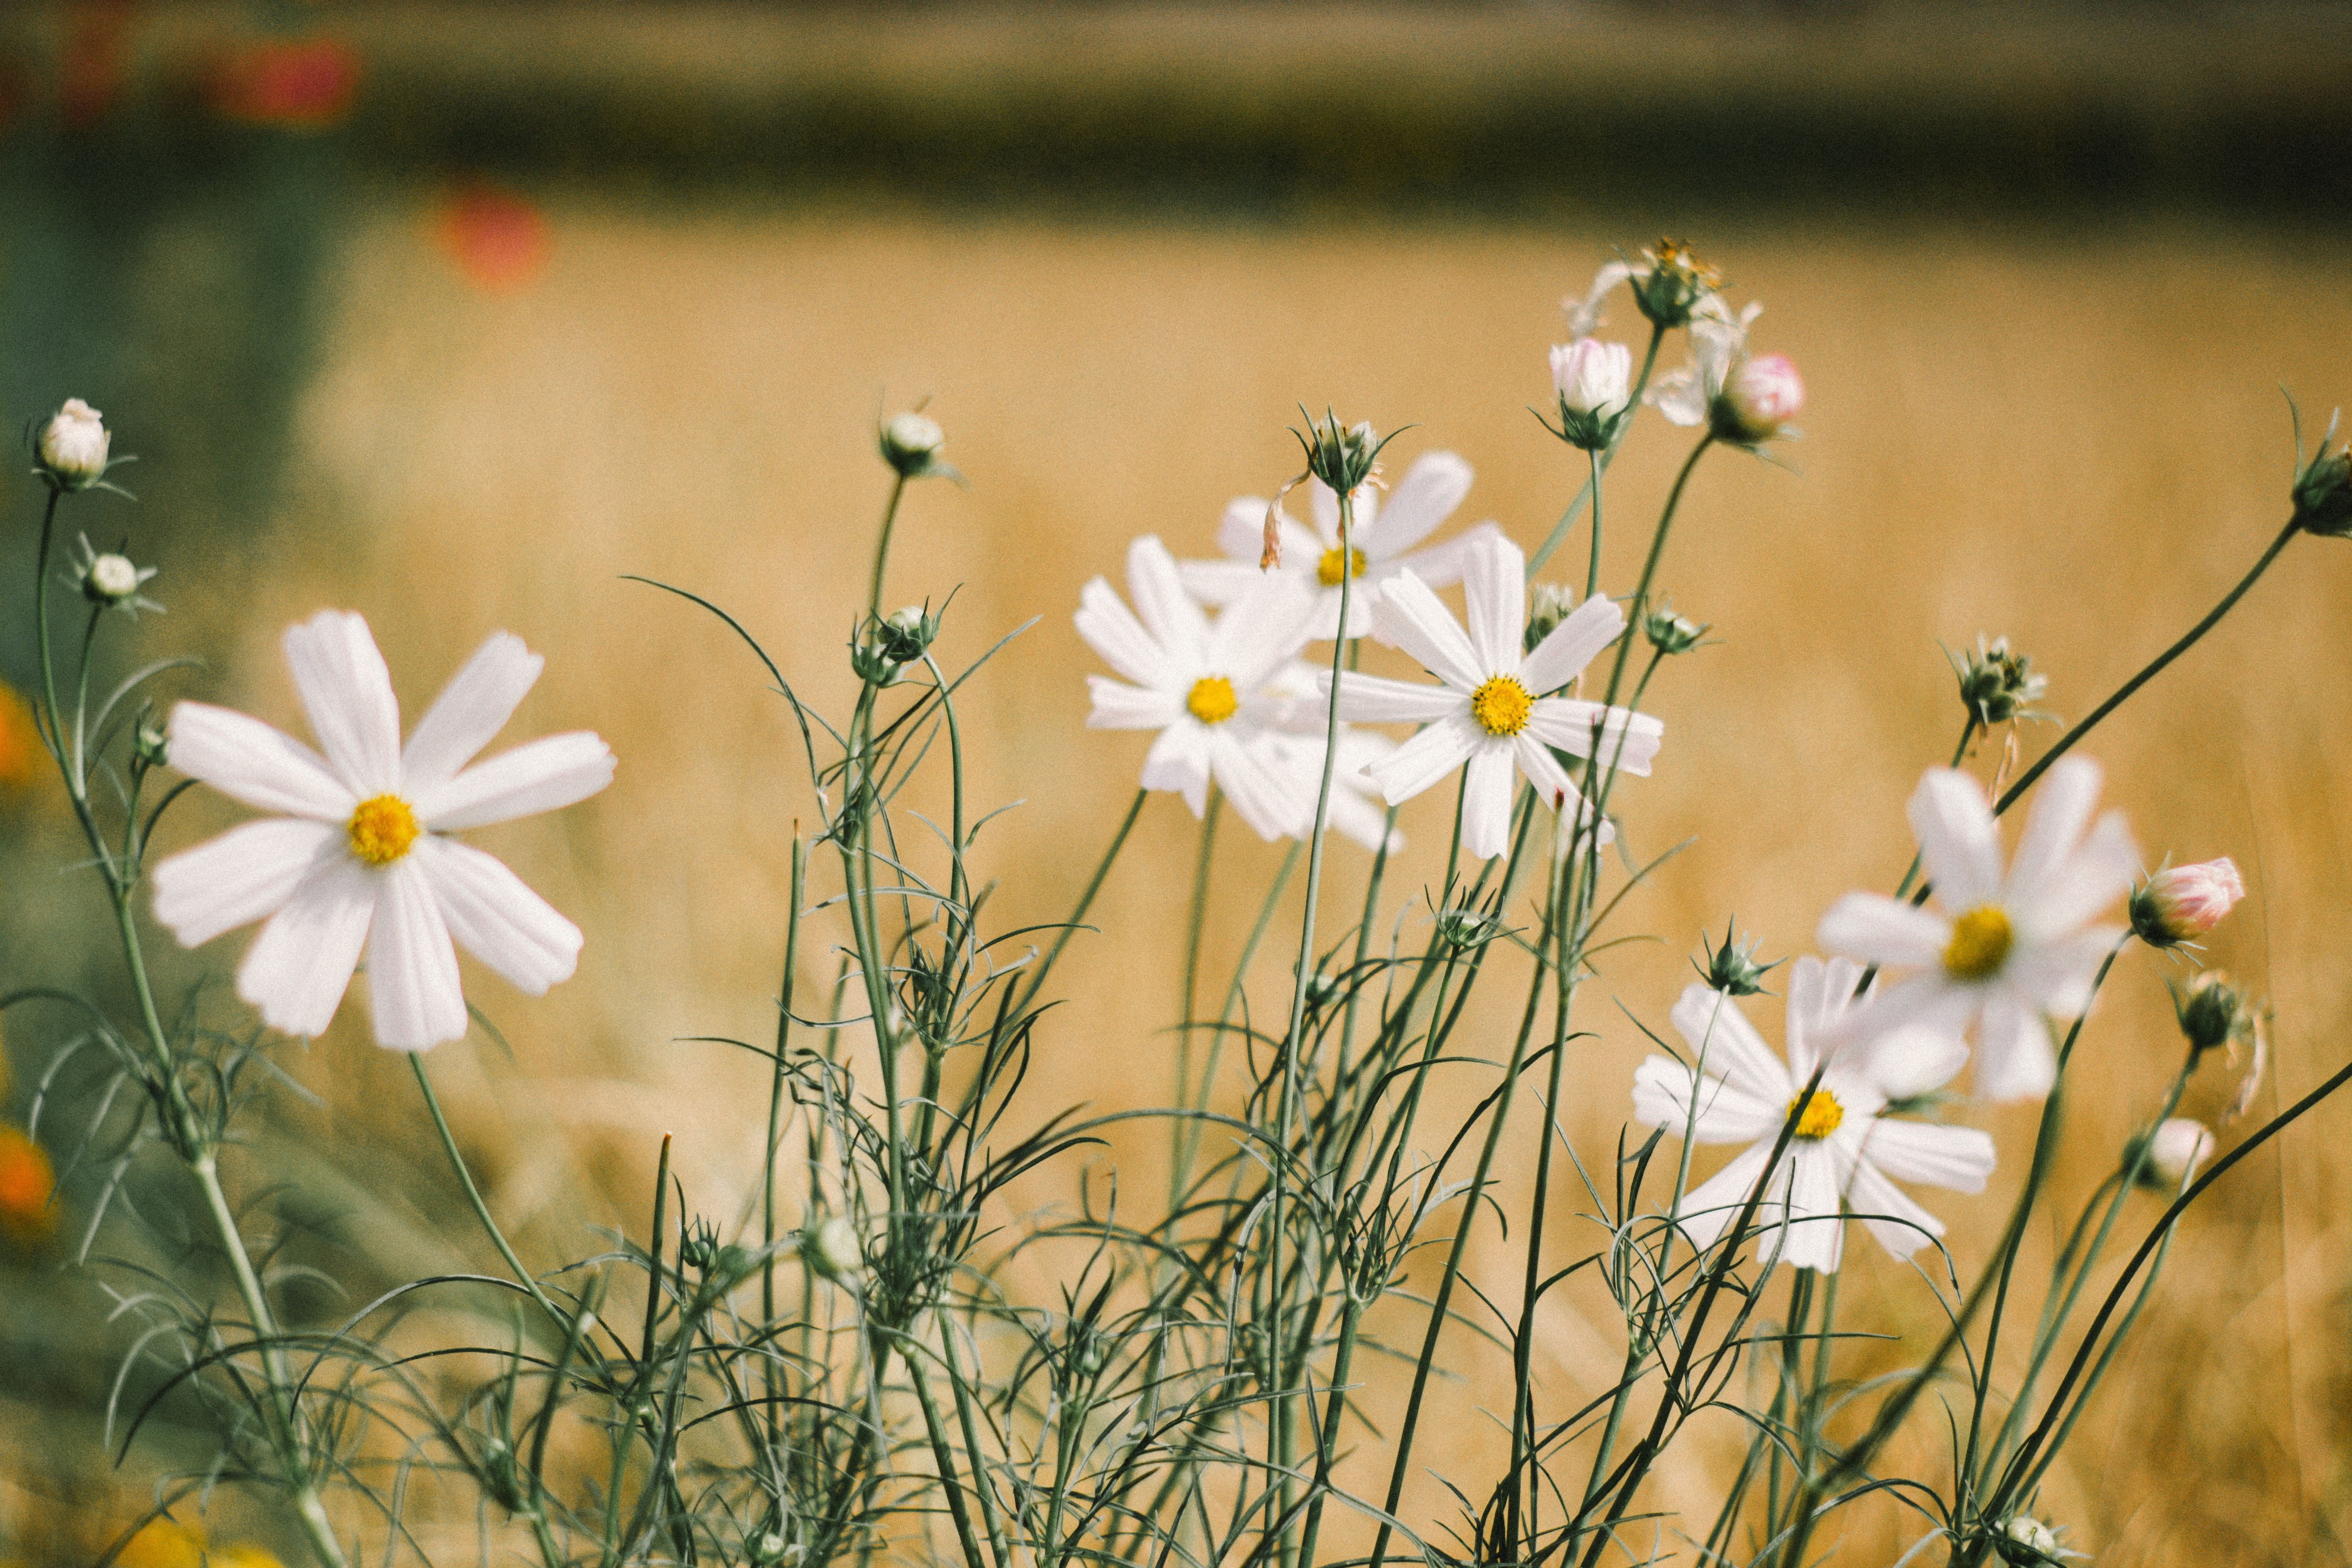
flower, nature, flora, plant, grass, yellow, meadow, botany, daisy, close up, blossom, field, wildflower, sunlight, land plant, petal, morning, macro photography, oxeye daisy, prairie, daisy family, flowering plant, grass family, chamaemelum nobile